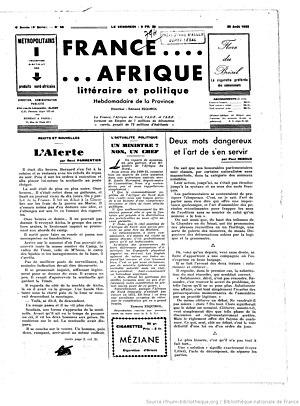
Une de France-Afrique du 25 août 1933, Alger
La Bibliothèque francophone numérique est un projet de bibliothèque numérique qui rassemble, met en ligne et présente un fonds documentaire se voulant représentatif de la richesse culturelle et historique du monde francophone. Le site propose ainsi en libre accès, des livres numérisés, des revues, des images, des cartes, des enregistrements sonores issus du monde de la francophonie.